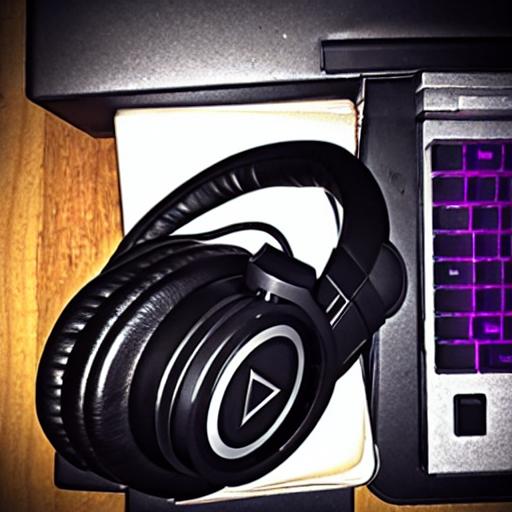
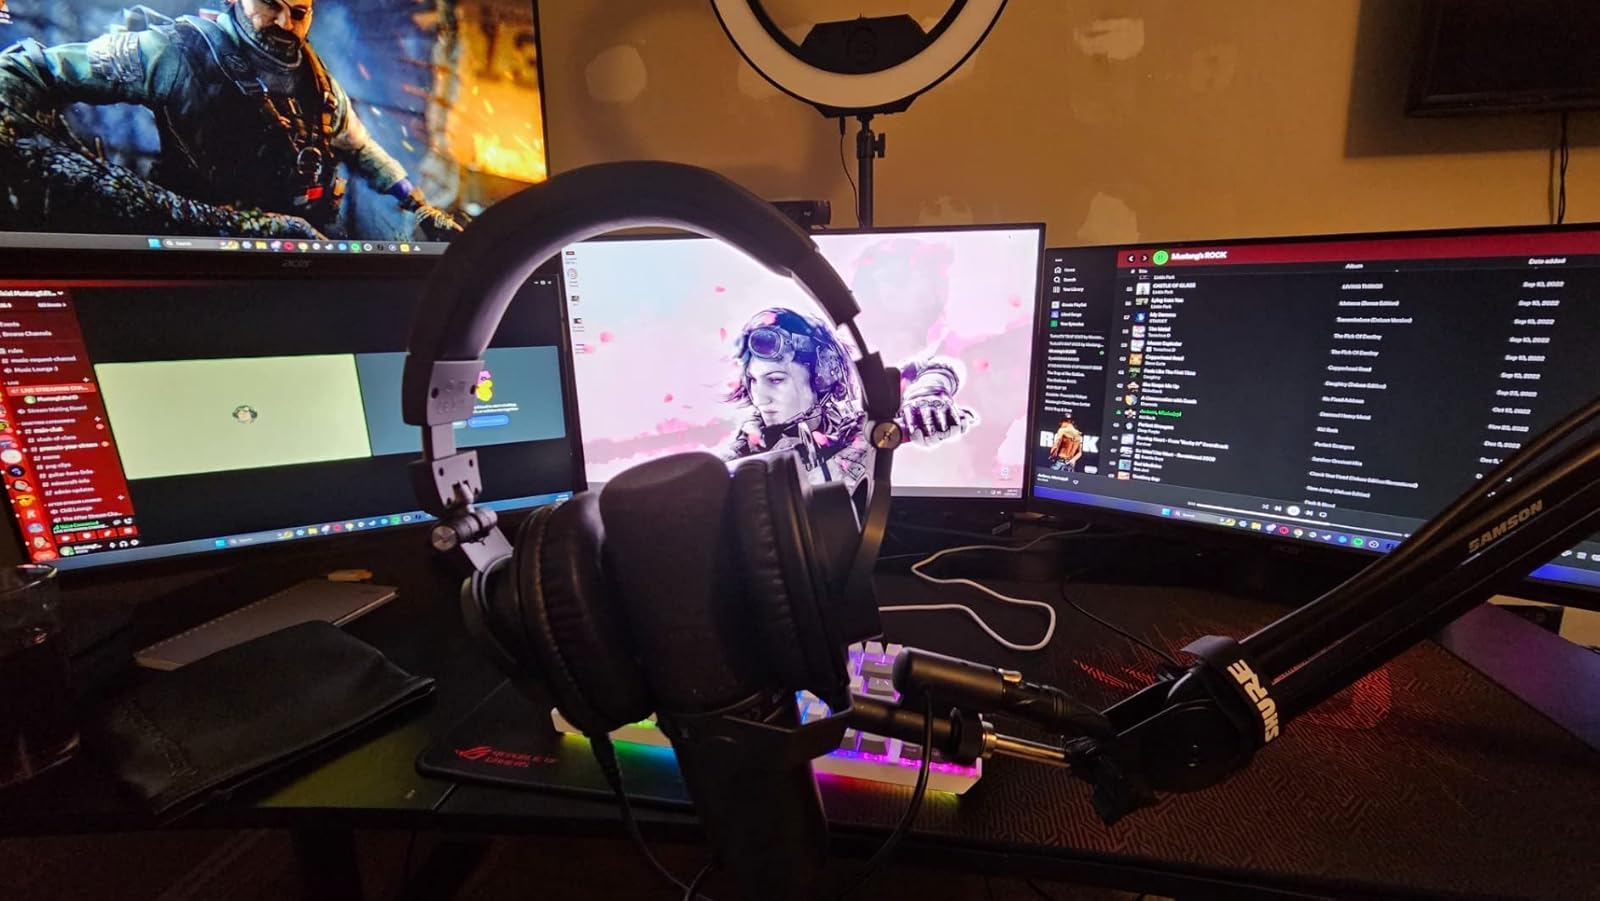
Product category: headphones
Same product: no